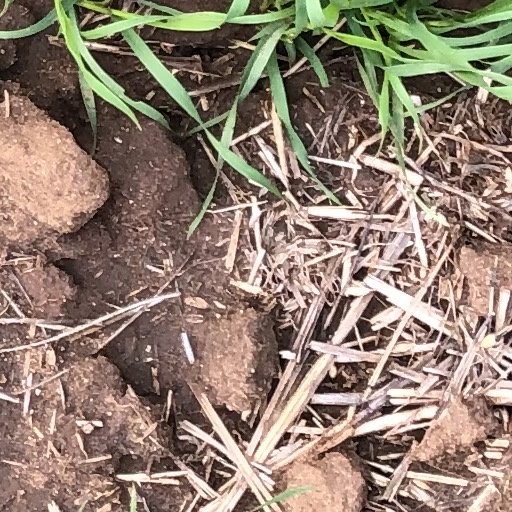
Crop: wheat